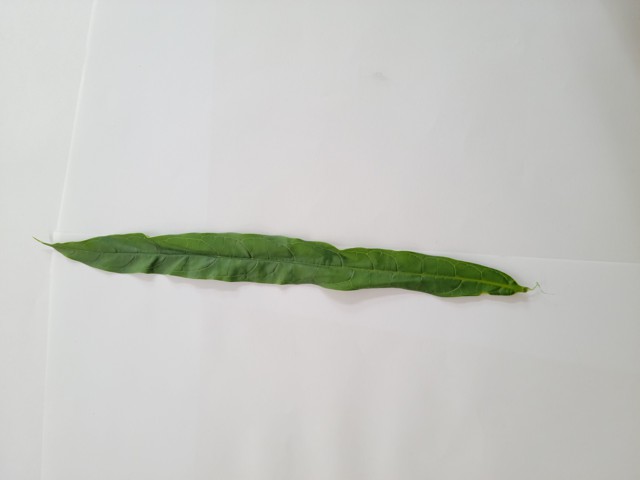
Plant: bamonhati